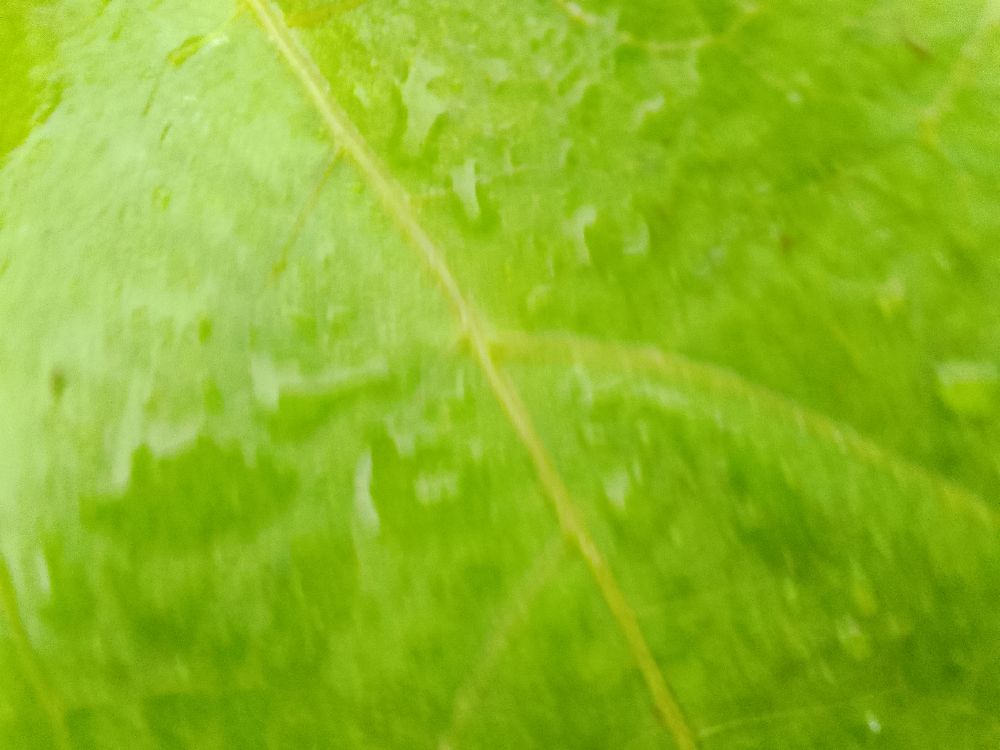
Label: healthy